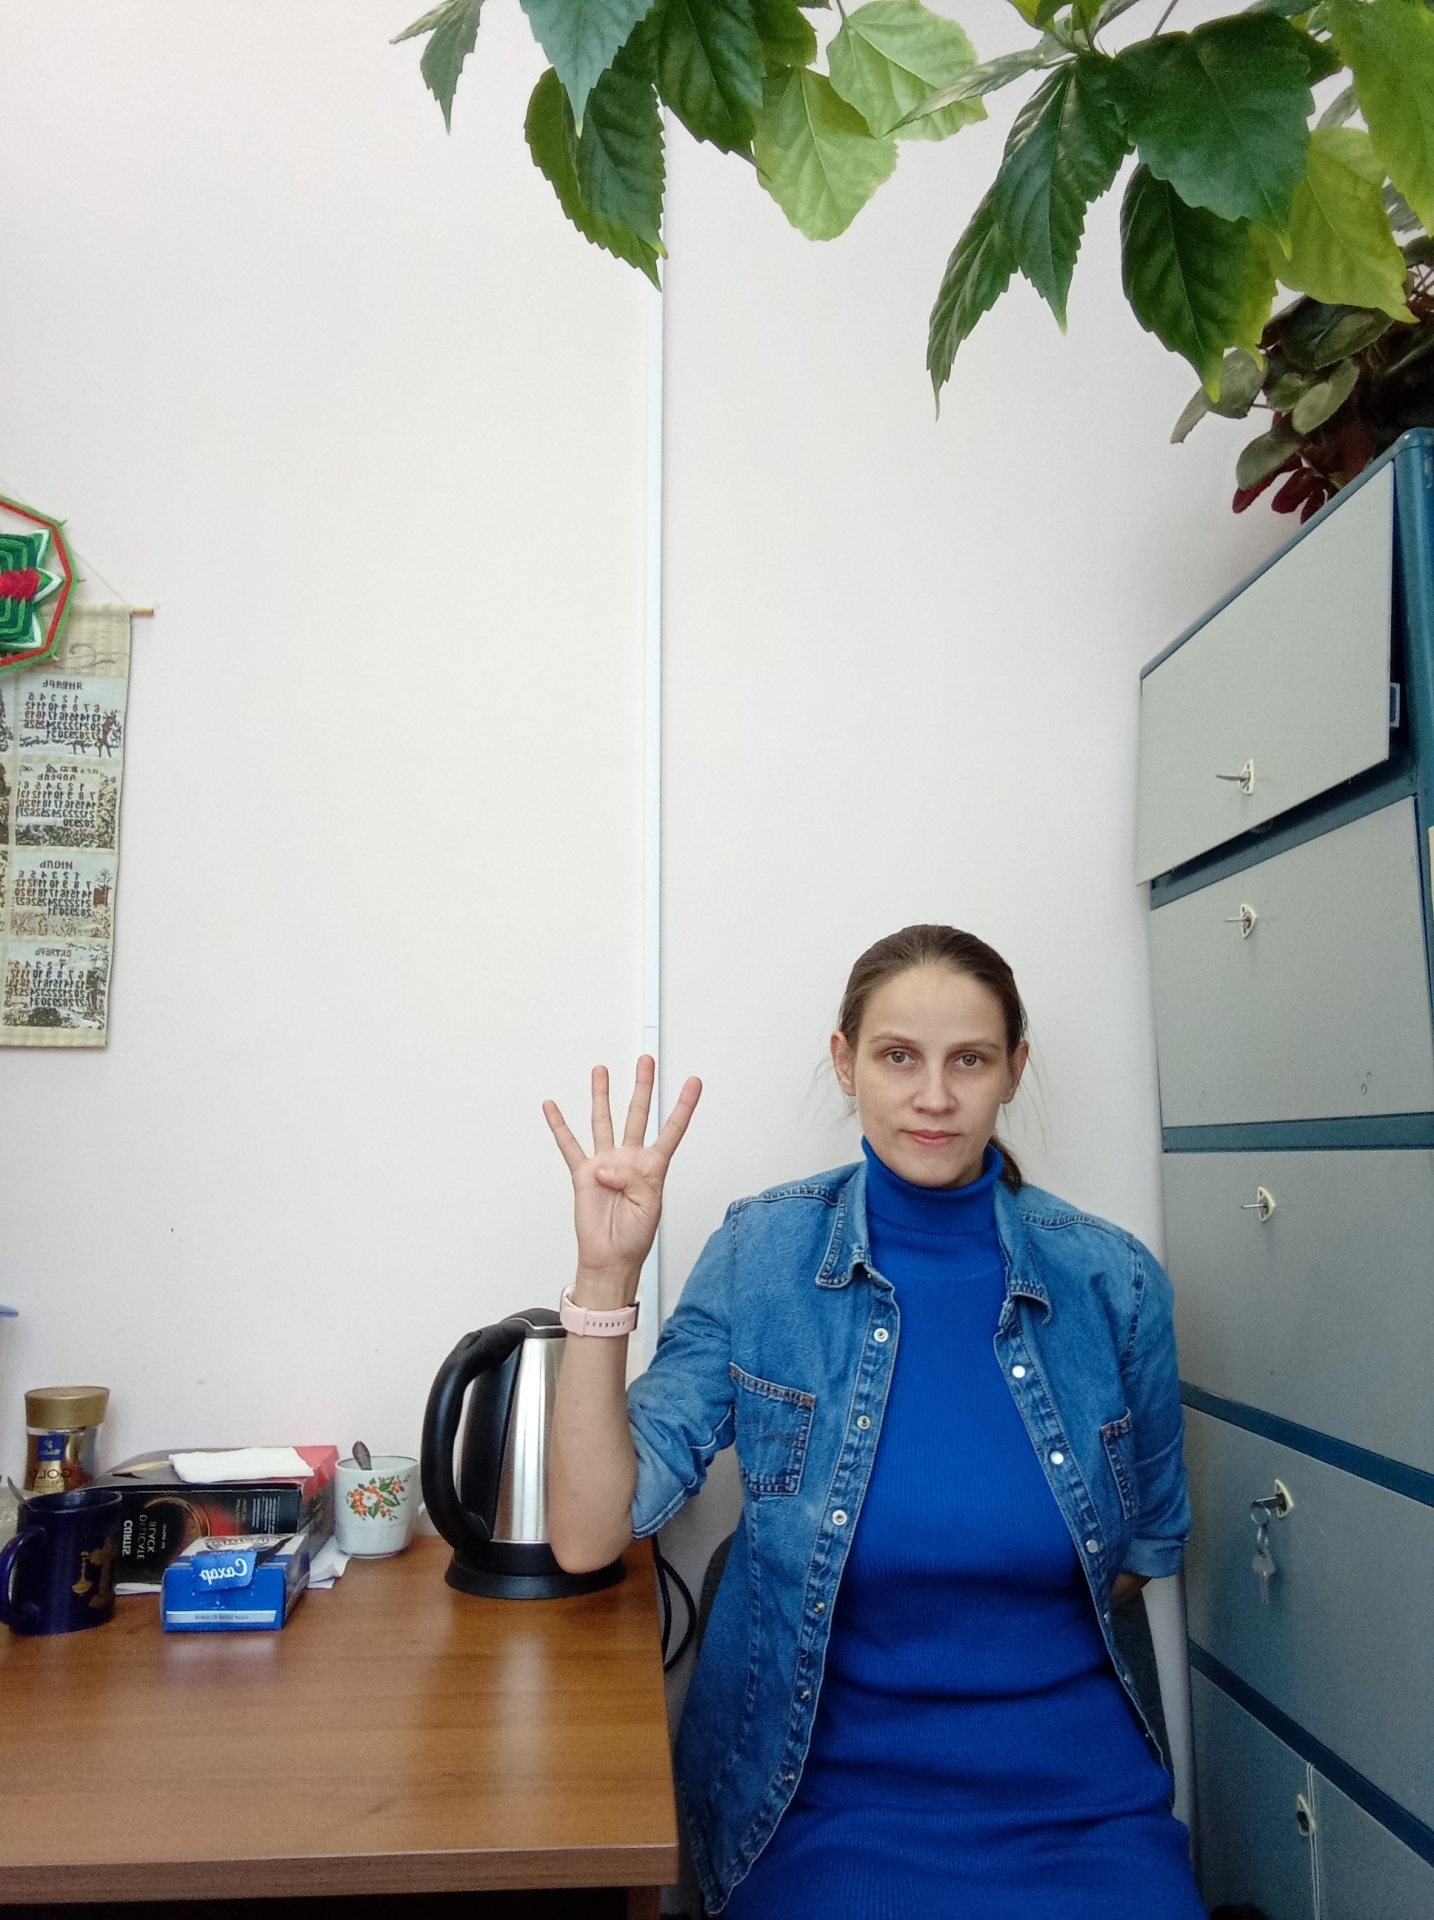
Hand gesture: four